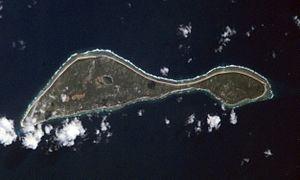
Nikunau est un atoll des Kiribati, dans l'archipel des îles Gilbert.